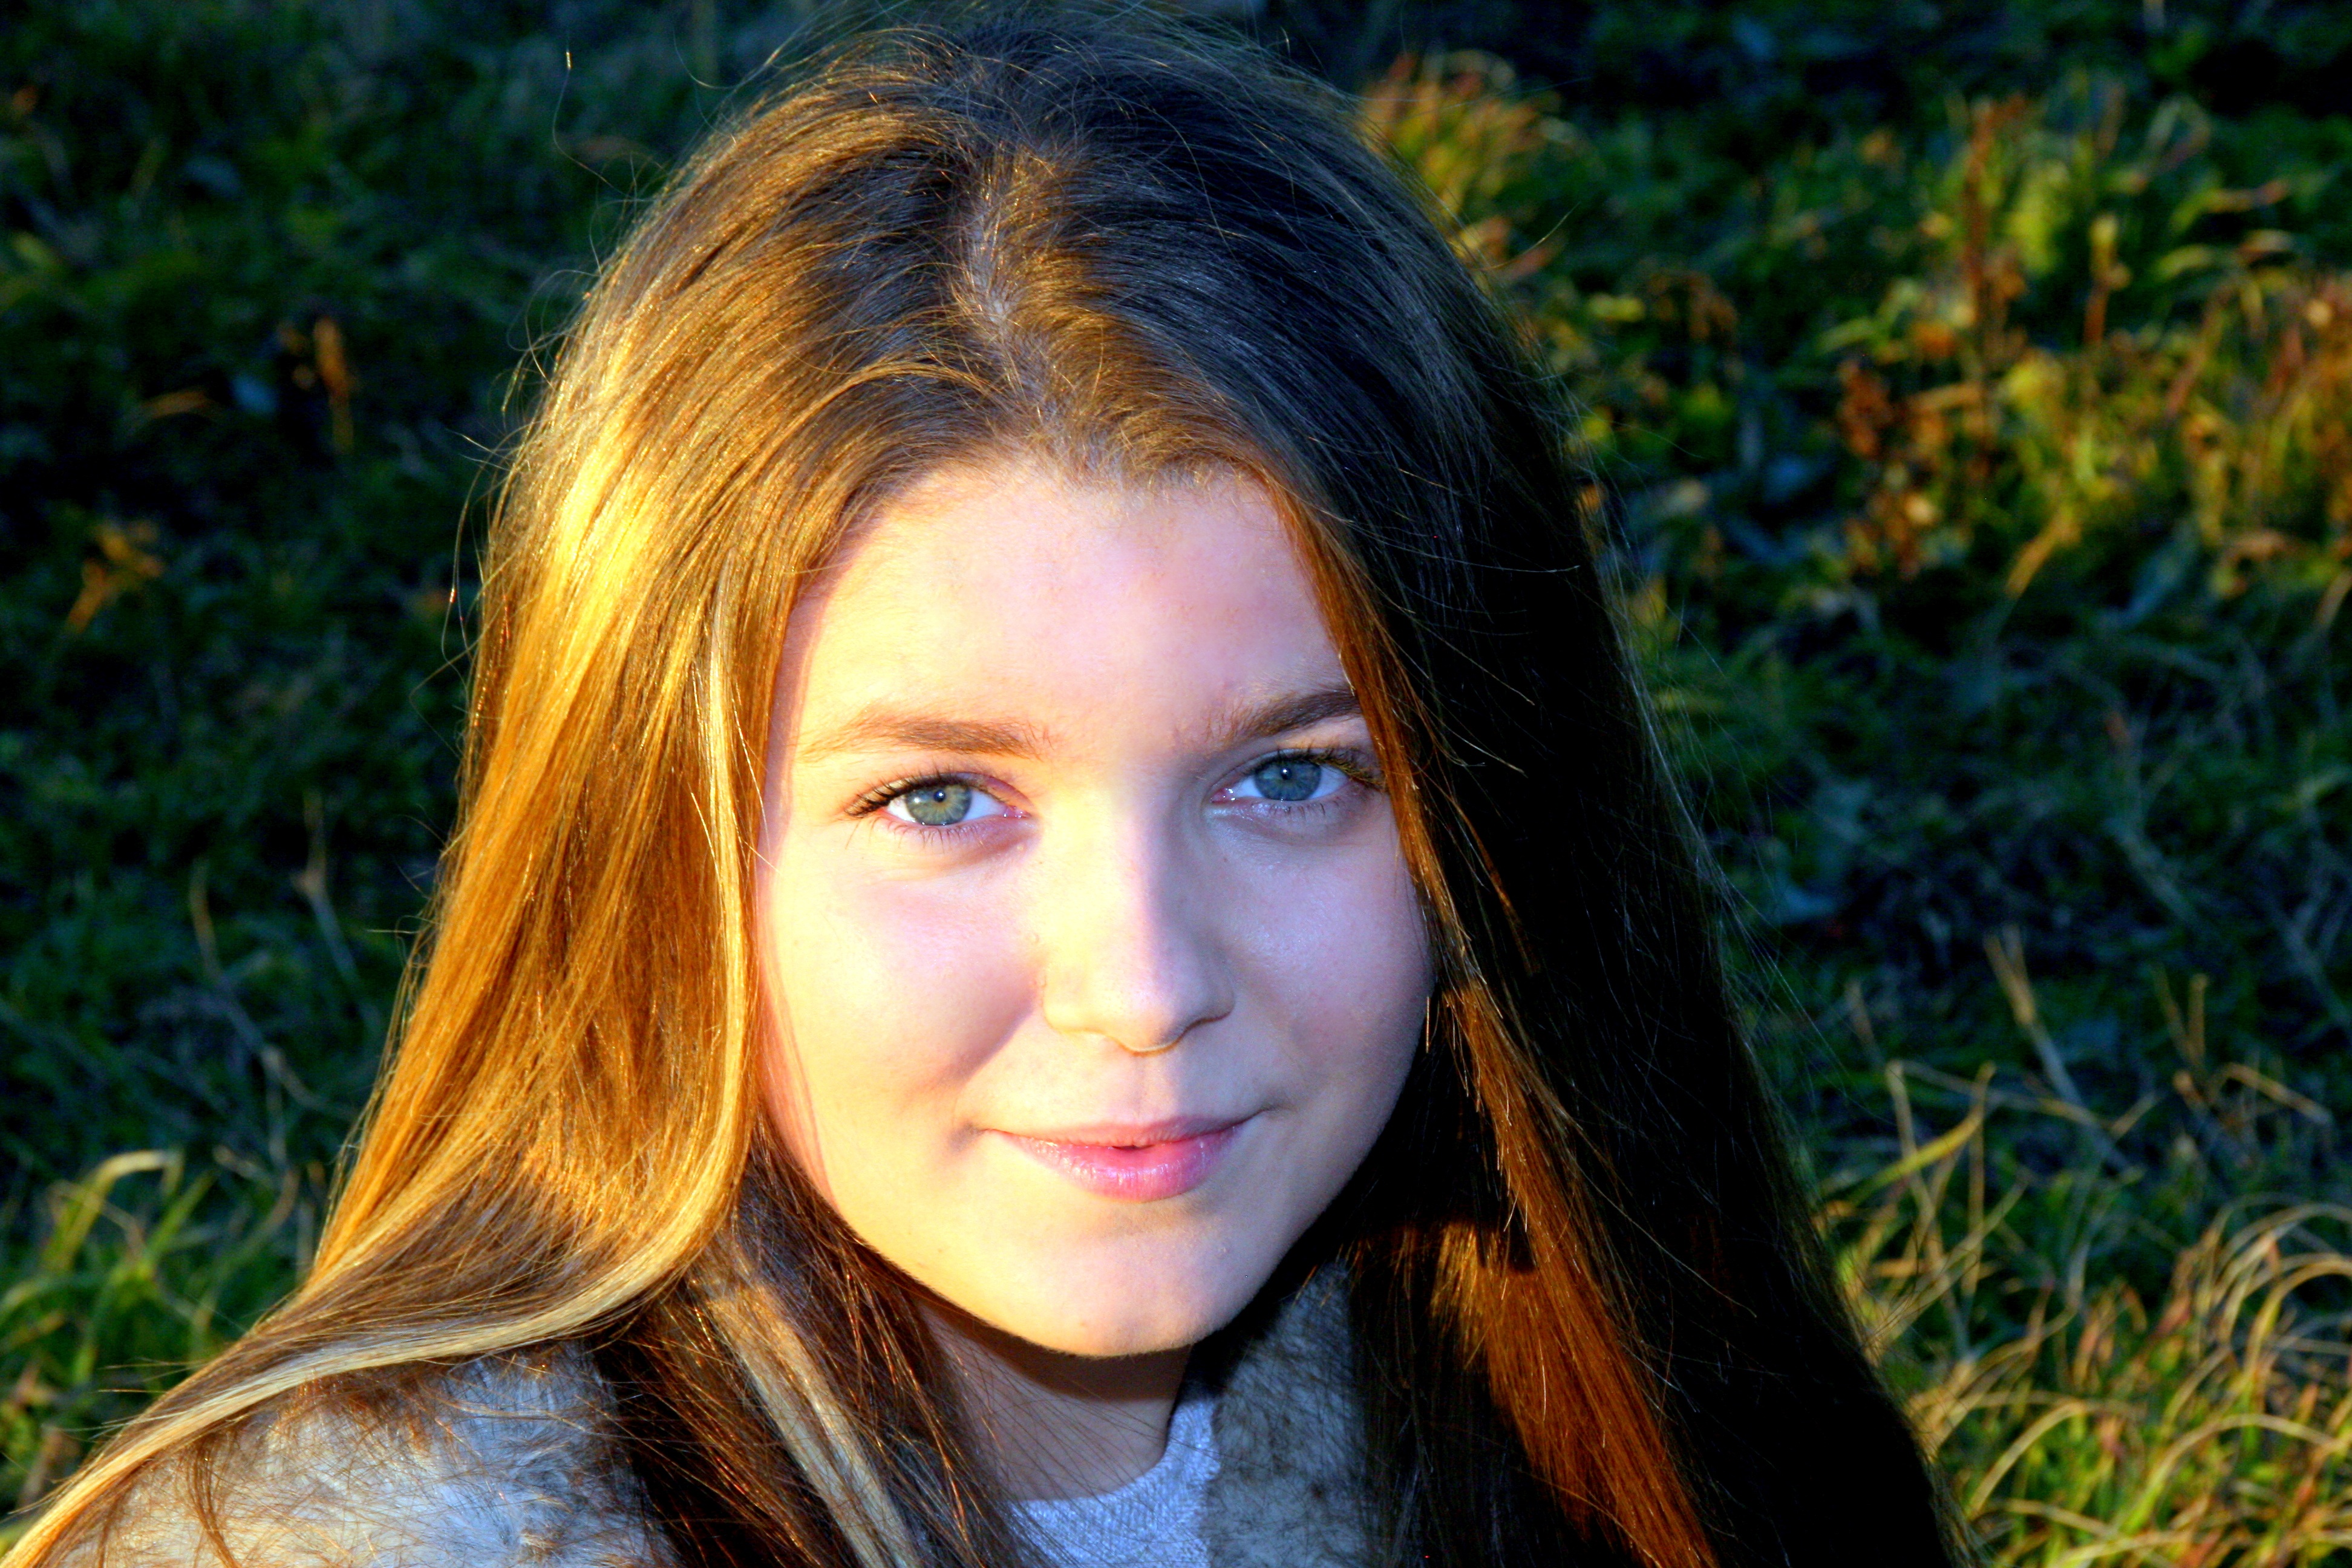
grass, person, girl, woman, hair, photography, sunlight, portrait, model, color, autumn, lady, blonde, facial expression, hairstyle, smile, long hair, close up, face, eye, head, skin, beauty, blond, organ, photo shoot, green eyes, brown hair, portrait photography